Catholic Church in Tibet

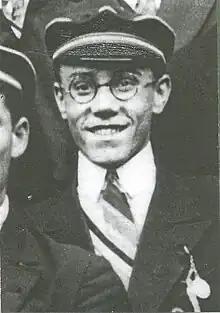
Blessed Maurice Tornay, Augustinian missionary and parish priest at Our Lady of the Sacred Heart Church at Yerkalo, ambushed and murdered by Tibetan Buddhist monks from the Karma Gon Monastery in 1949. Beatified by Pope John Paul II in 1993.

In 1945, Valais-born Maurice Tornay was appointed parish priest of Our Lady of the Sacred Heart Church at Yerkalo, after completing his theological and local language studies in Weisi. Repeated acts of violence and religious persecution by Buddhist monks from the local Karma Gon Monastery drove Fr. Tornay from his parish, but ultimately led him to travel to Lhasa disguised as a pilgrim seeking to appeal to the 14th Dalai Lama for religious toleration to be granted to Tibetan Christians. On 11 August 1949, he was ambushed and assassinated by four armed Tibetan Buddhist monks at Cho La, Sichuan. He was beatified as a Roman Catholic martyr on May 16, 1993, by Pope John Paul II.